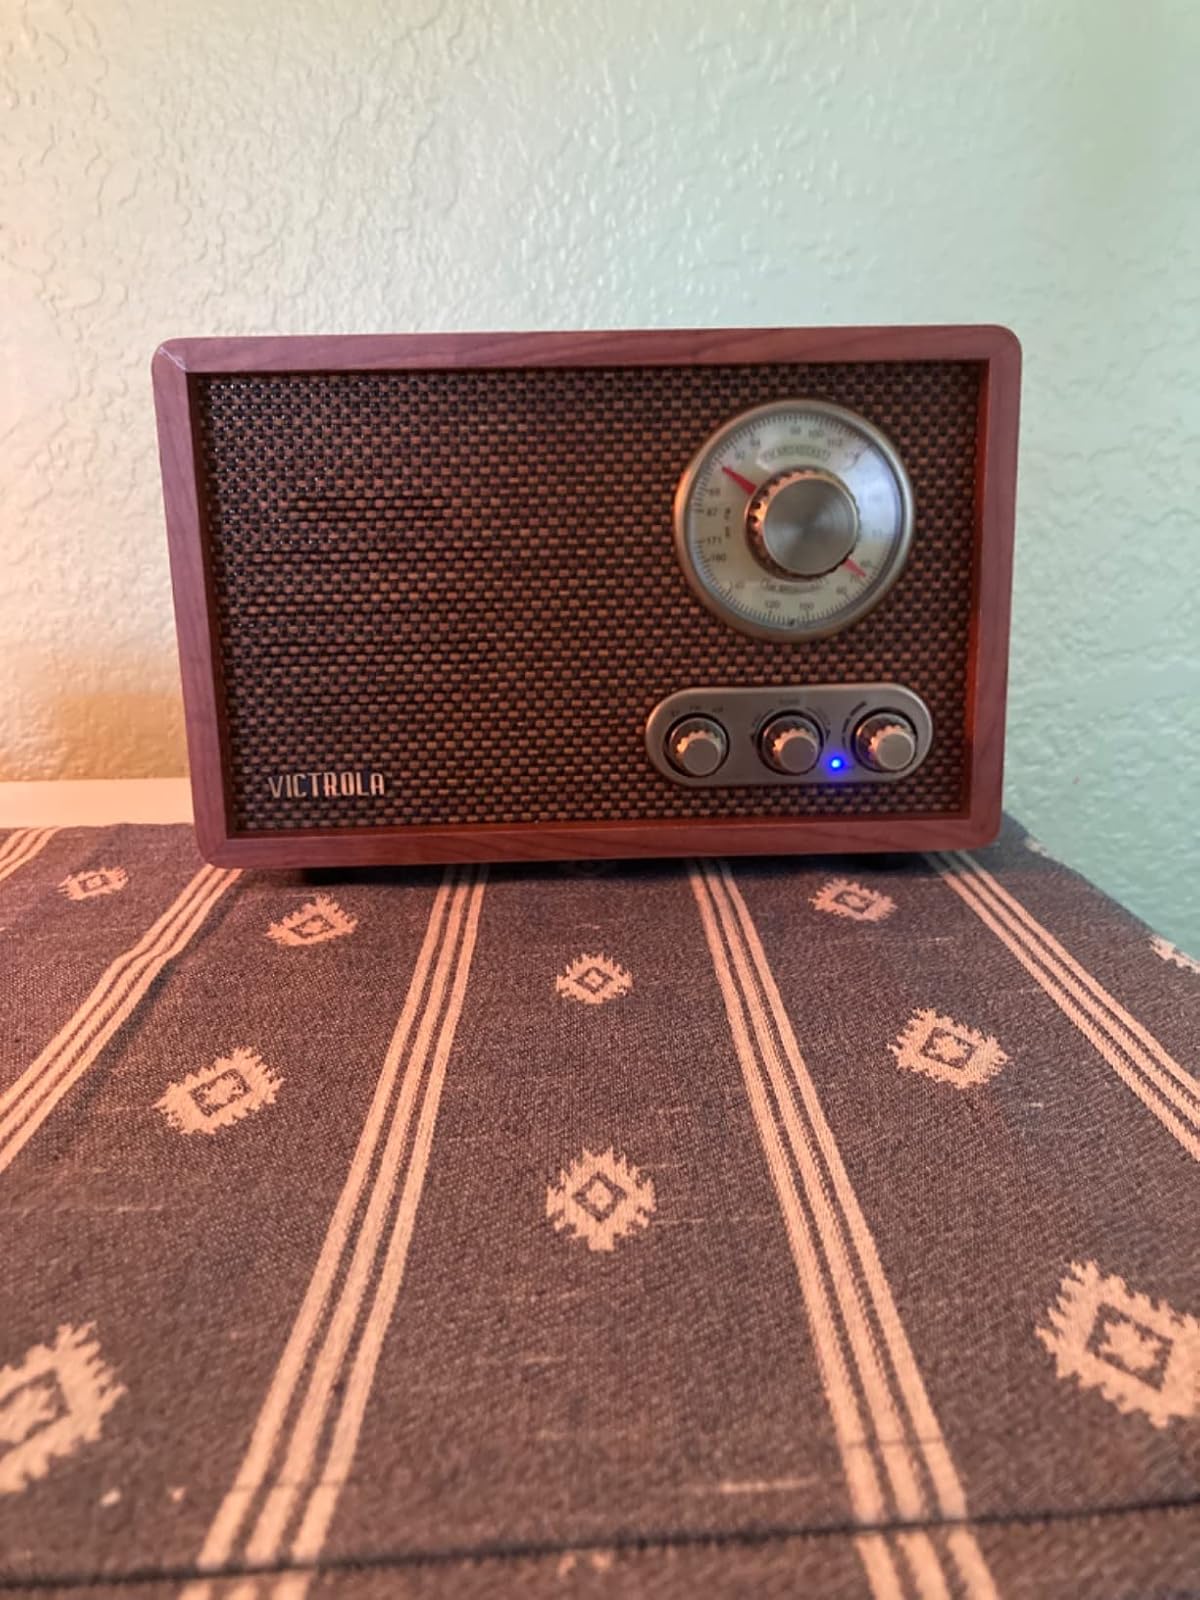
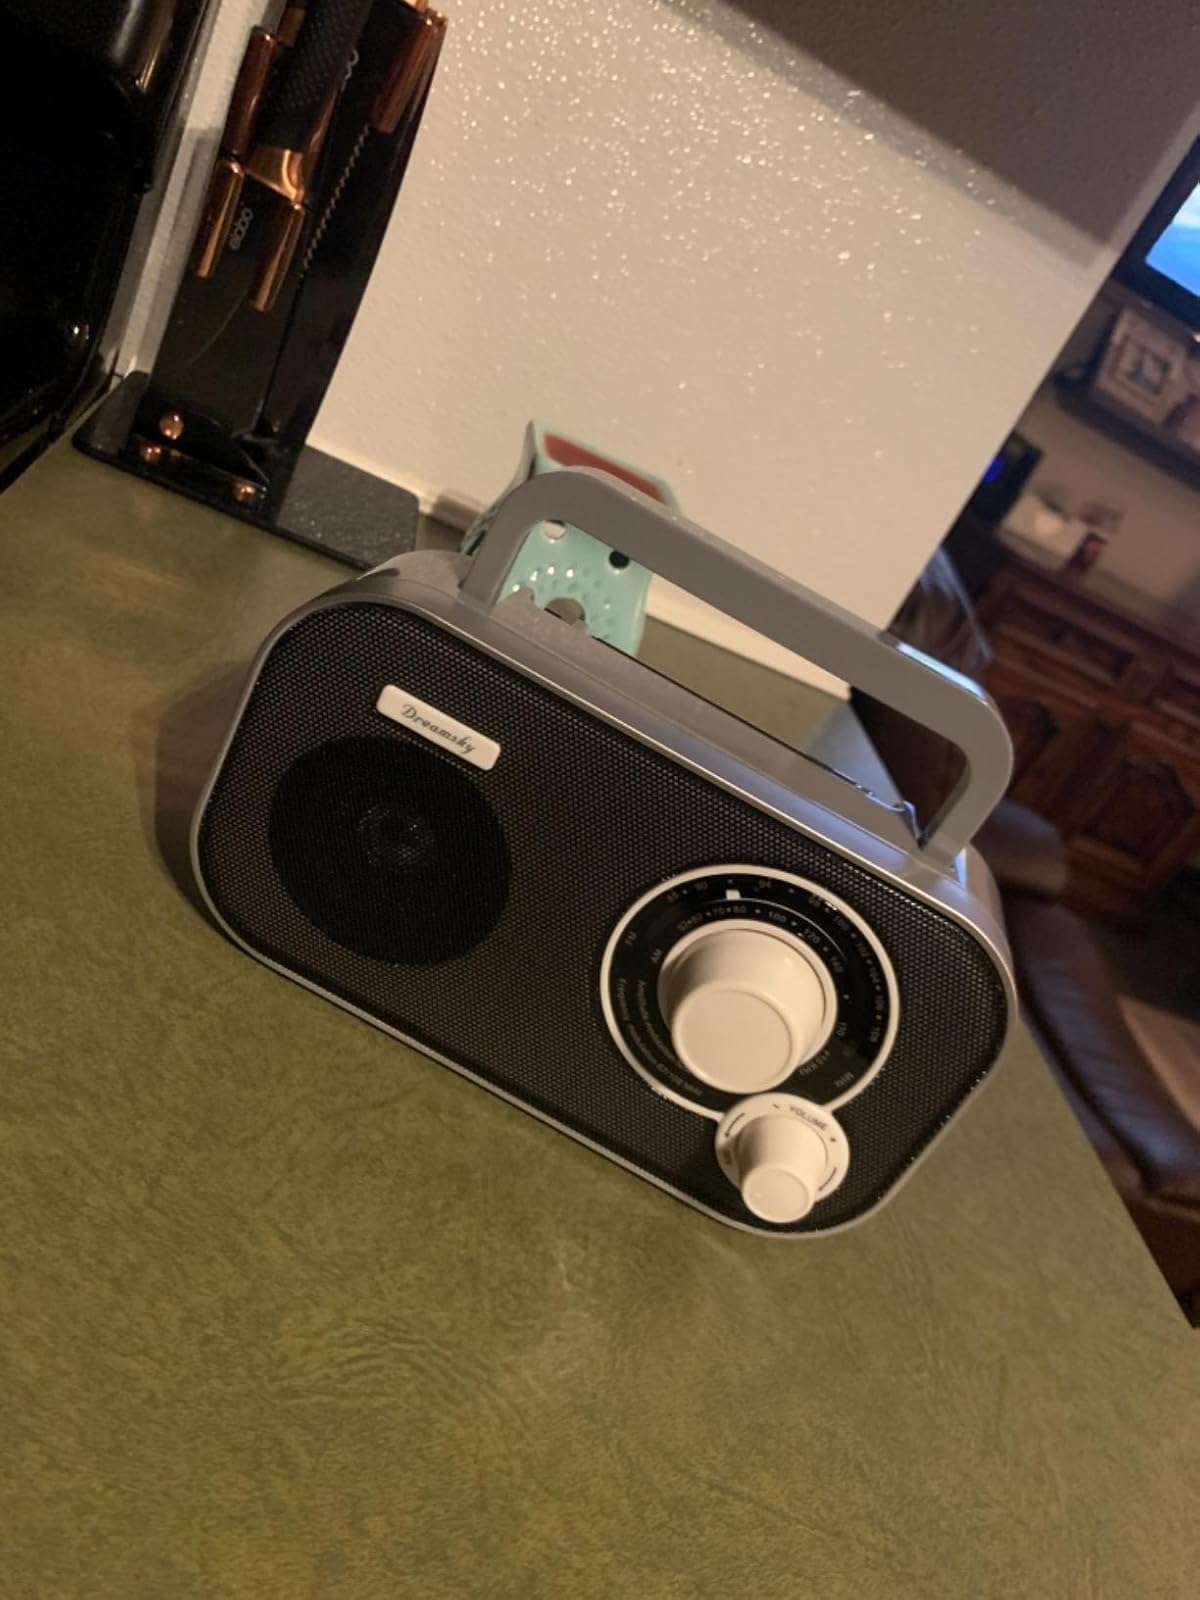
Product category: radio
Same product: no